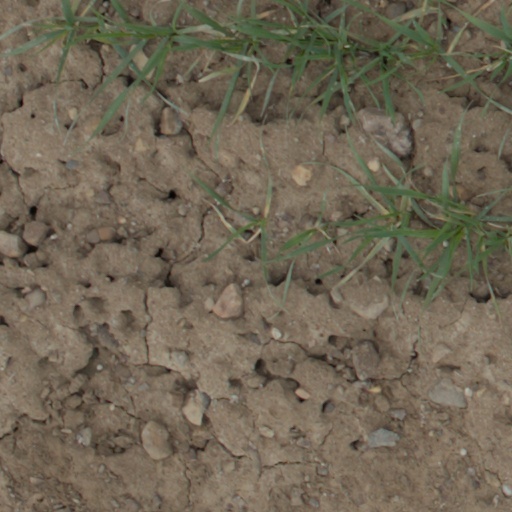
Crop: wheat